Dutch ship Klein Hollandia (1656)

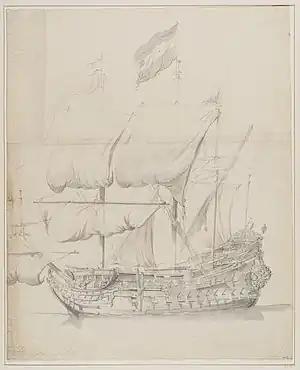
17th century drawing of the Klein Hollandia by Willem van de Velde

Klein Hollandia (1656 - 24 March 1672) was a Dutch warship owned by the Admiralty of Rotterdam, the military body helping governing the Dutch navy. The ship was involved in multiple key naval battles: the Battle of the Sound off Copenhagen in the Second Northern War on 29 October 1658 and all major naval battles of the Second Anglo-Dutch War. The ship was involved in the Action of 12 March 1672 against the English fleet. On the second day, on 24 March 1672 the ship was wrecked and sank. Captain Jan Van Nes and fifty other people died.